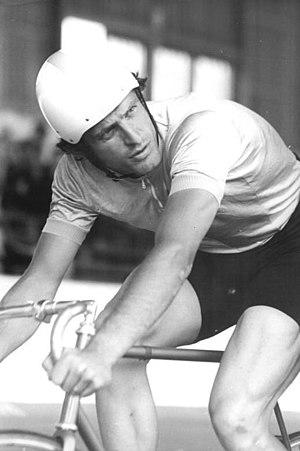
Norbert Dürpisch, né le 29 mai 1952 à Genthin, est un coureur cycliste est-allemand. Il a notamment été champion du monde de poursuite individuelle amateur et de poursuite par équipes amateur en 1977.